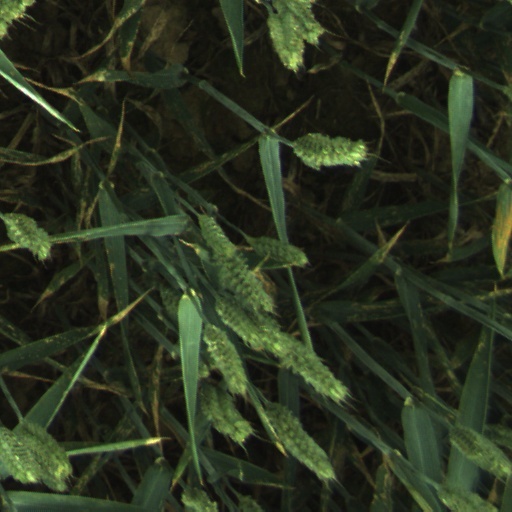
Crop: wheat